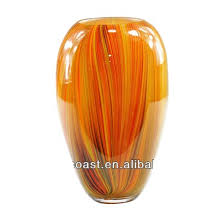
Label: glass